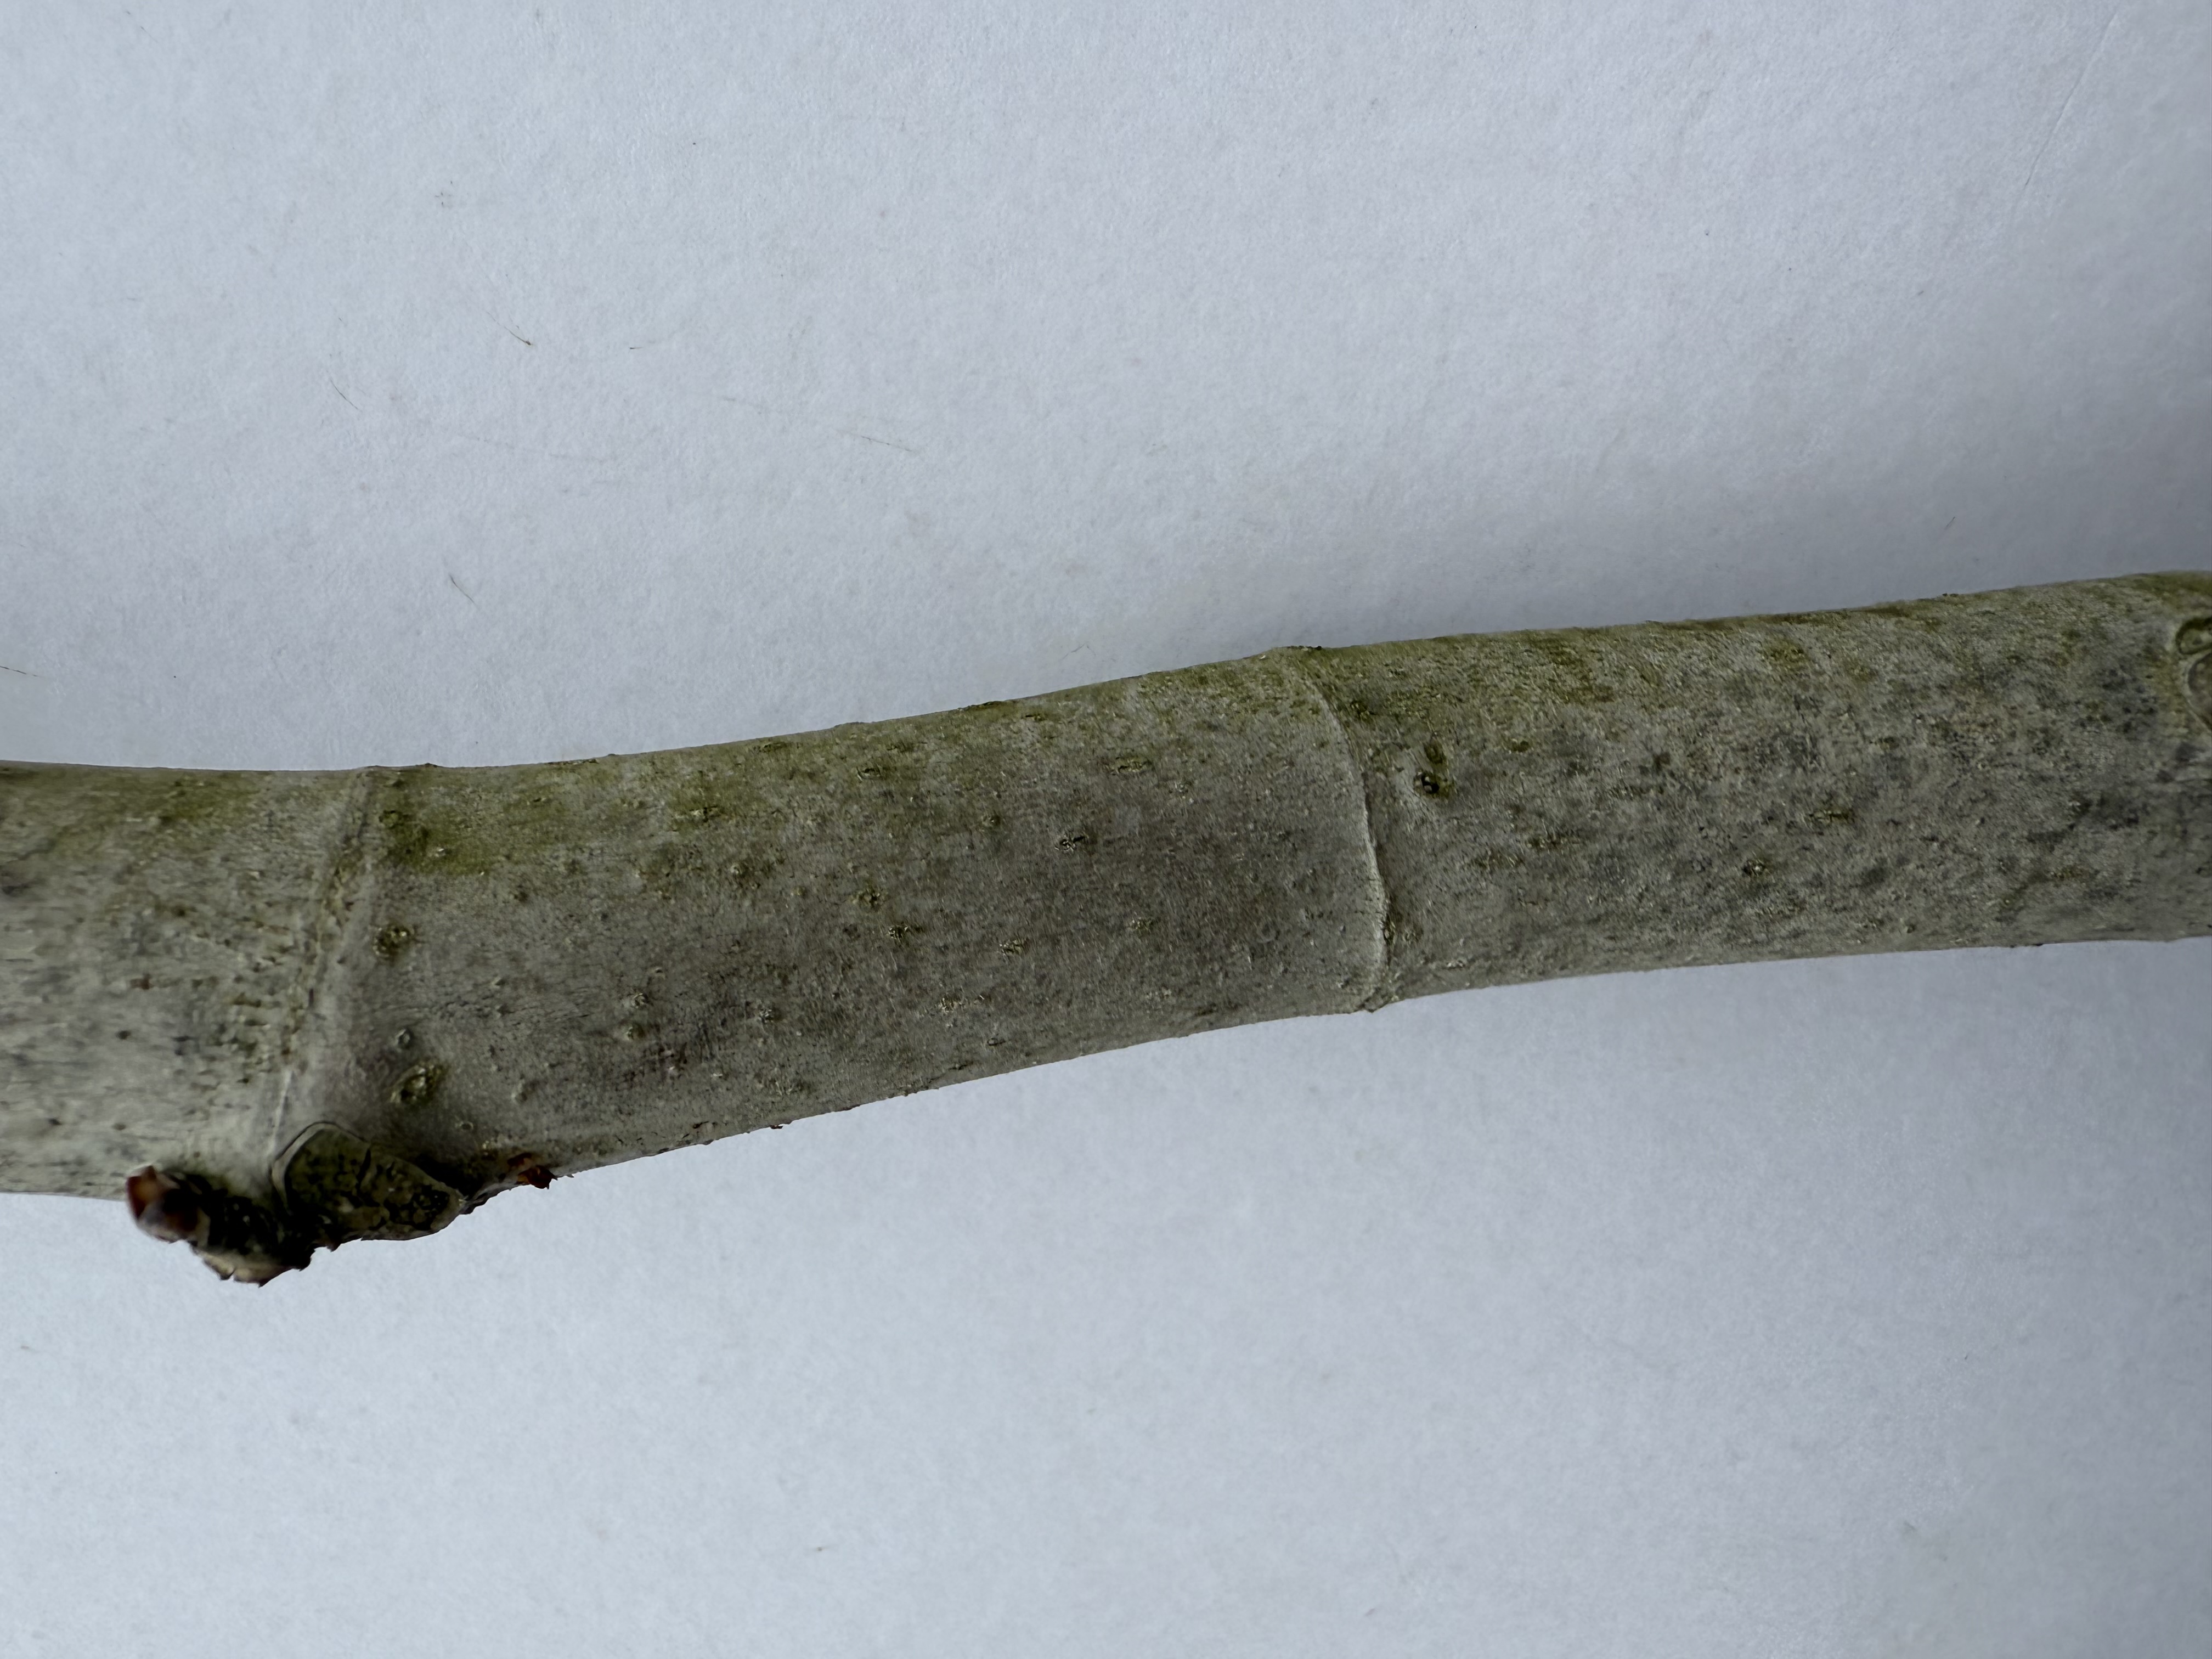
Variety: Black Fig